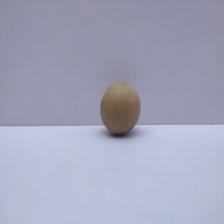
Size: Small